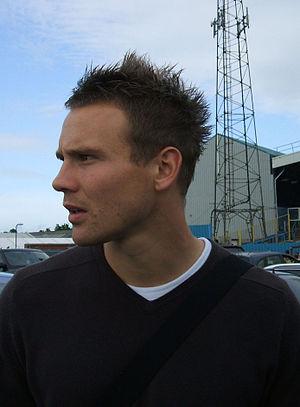
Matthew Taylor né le 27 novembre 1981 à Oxford en Angleterre est un footballeur anglais désormais retraité.